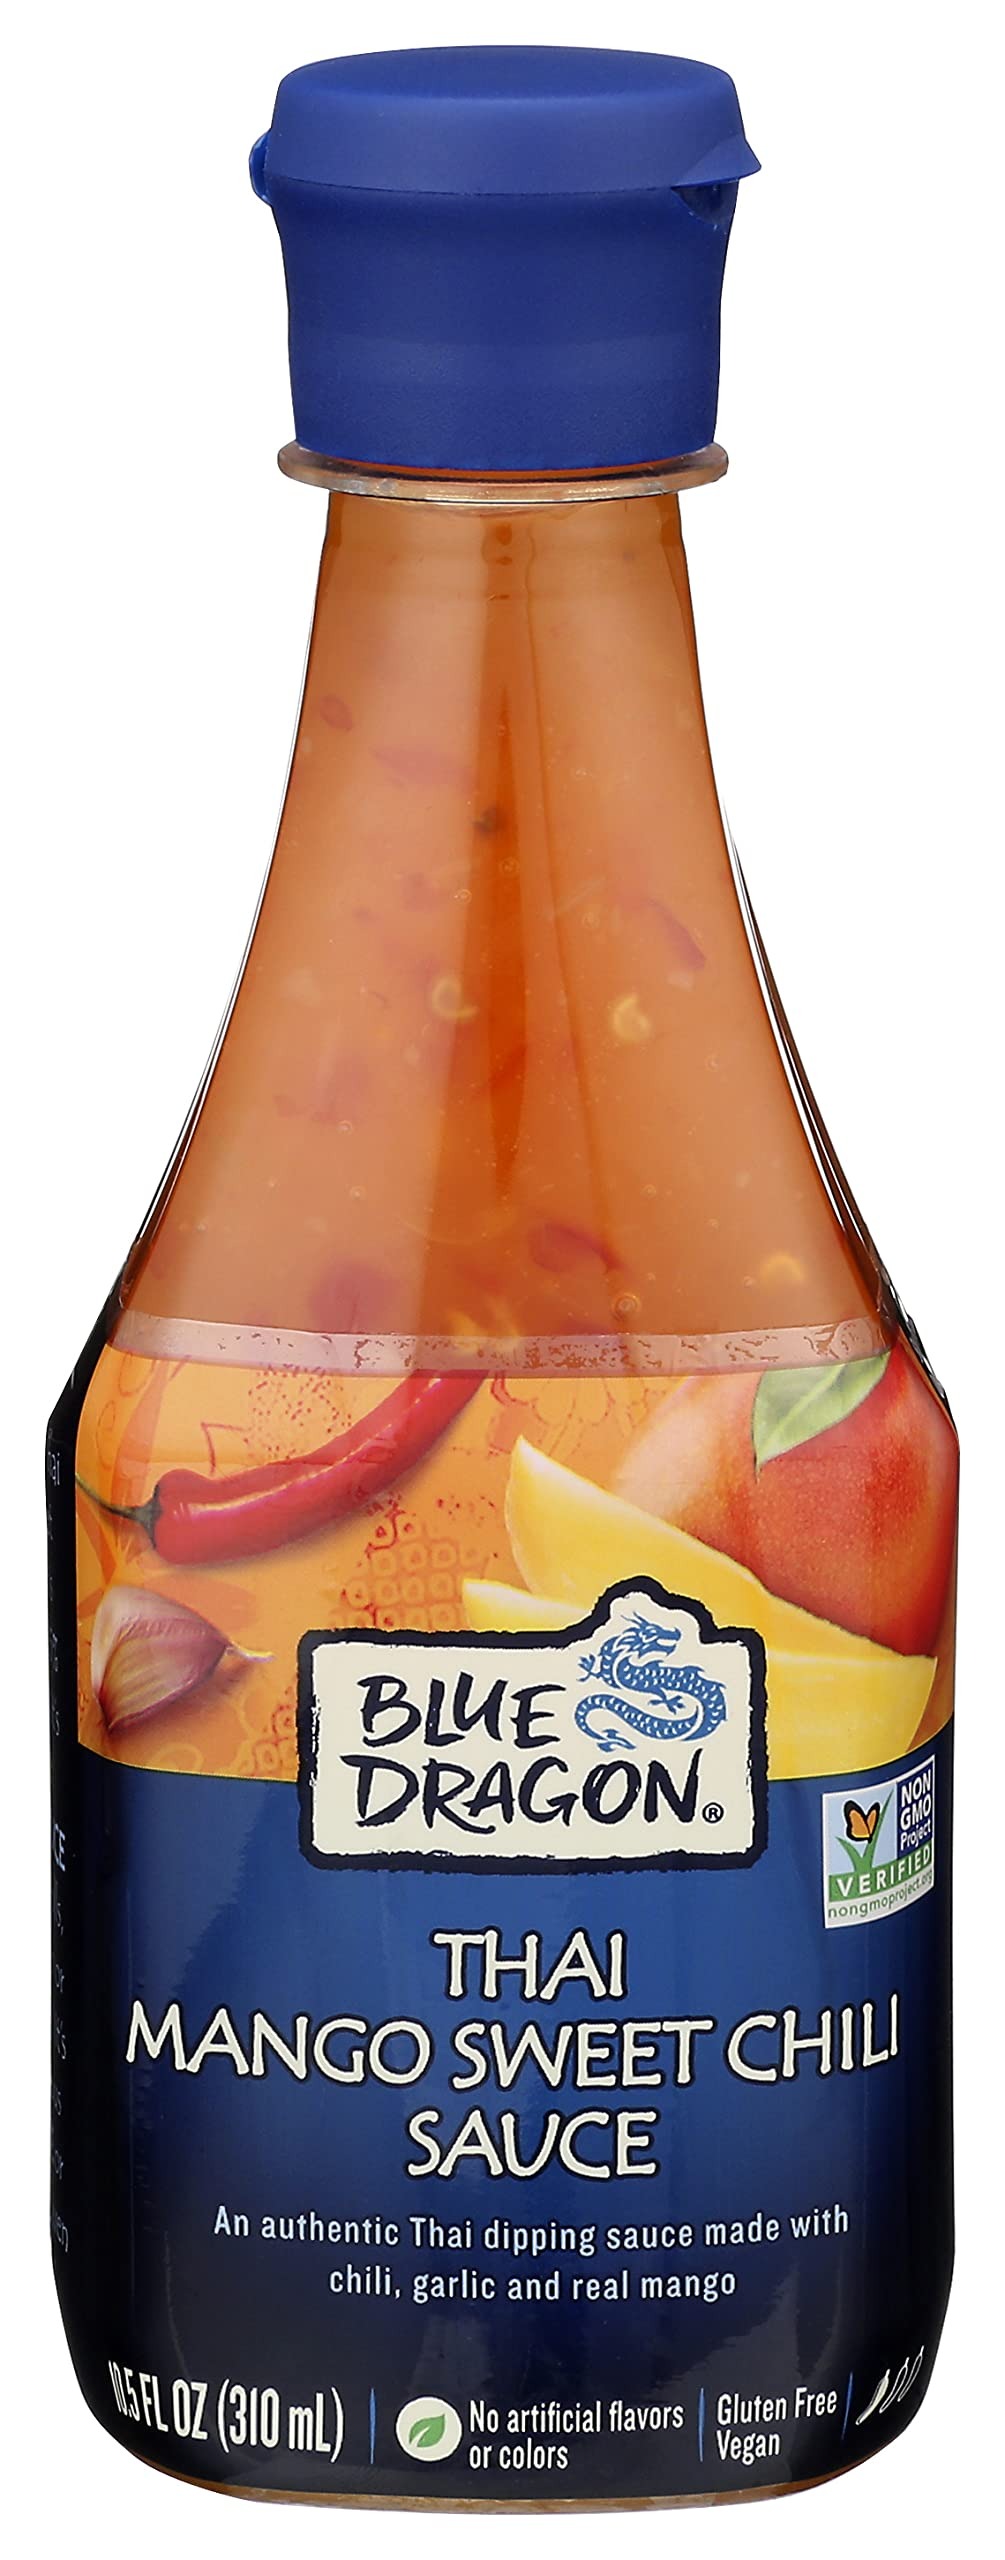
Item Name: Littlearth NFL Miami Dolphins Basic Pet Jersey, Team Color, Small
Bullet Point 1: Blue Dragon Thai Mango Sweet Chili sauce
Bullet Point 2: An authentic Thai dipping sauce made with chili, garlic and real mango. No artificial flavors or colors
Bullet Point 3: Gluten Free, Vegan
Bullet Point 4: NON GMO Verified
Bullet Point 5: Try with fresh spring rolls made with Blue Dragon Spring Roll Wrappers
Value: 10.5
Unit: Fl Oz

Price: 3.68